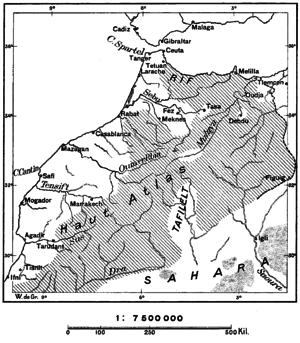
N° 467. Le Maroc du Sultan et le Bled es Siba.
Siba, en arabe : السيبة, est un terme typiquement marocain qui signifie « anarchie », c'est une forme de contestation politique et sociale et s'oppose au terme Makhzen : deux termes employés dans le jargon politique marocain.